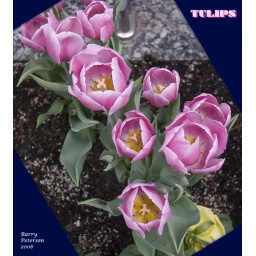
in the flower box